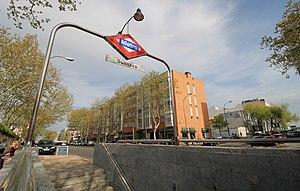
Suanzes est une station de la ligne 5 du métro de Madrid, en Espagne.